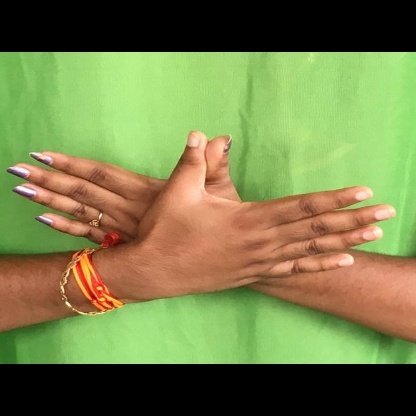
Mudra: Garuda